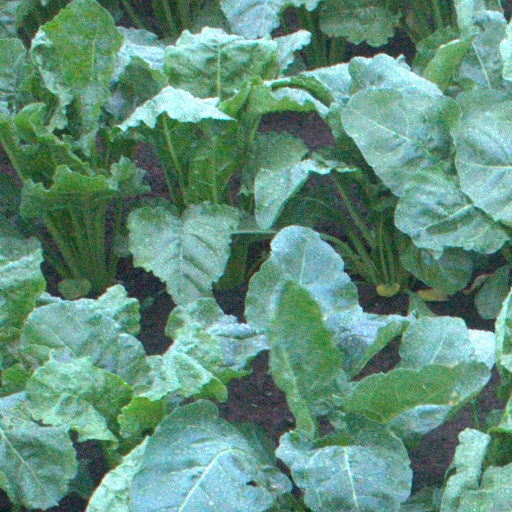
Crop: sugar beet